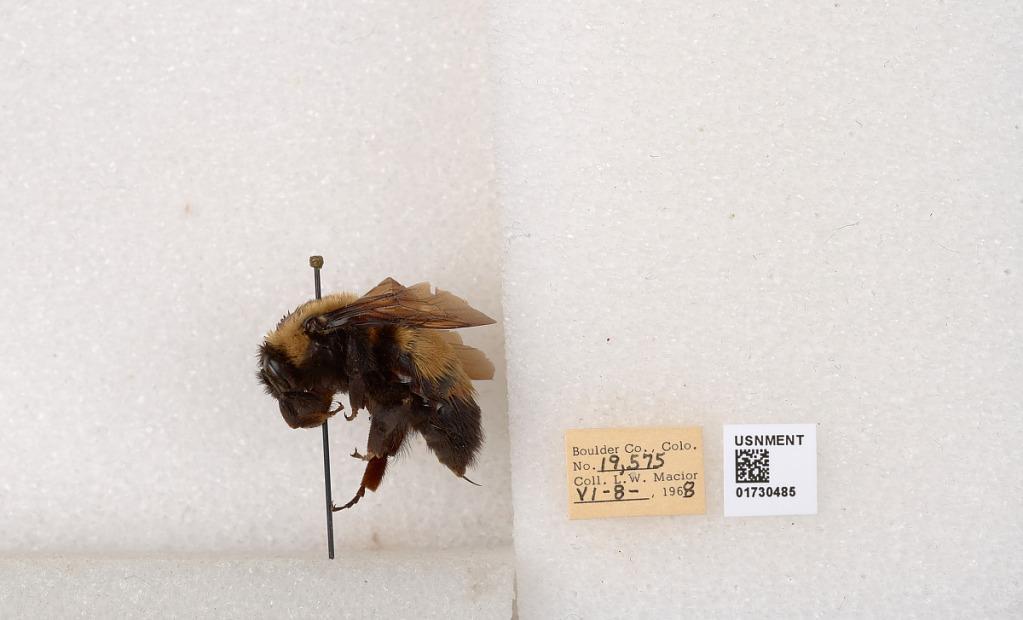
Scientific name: Bombus (Bombus) nevadensis Cresson
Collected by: L. Macior
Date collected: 1968-6-8
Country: United States
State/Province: Colorado
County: Boulder
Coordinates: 40.0925, -105.358